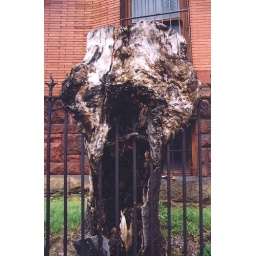
tree in fence